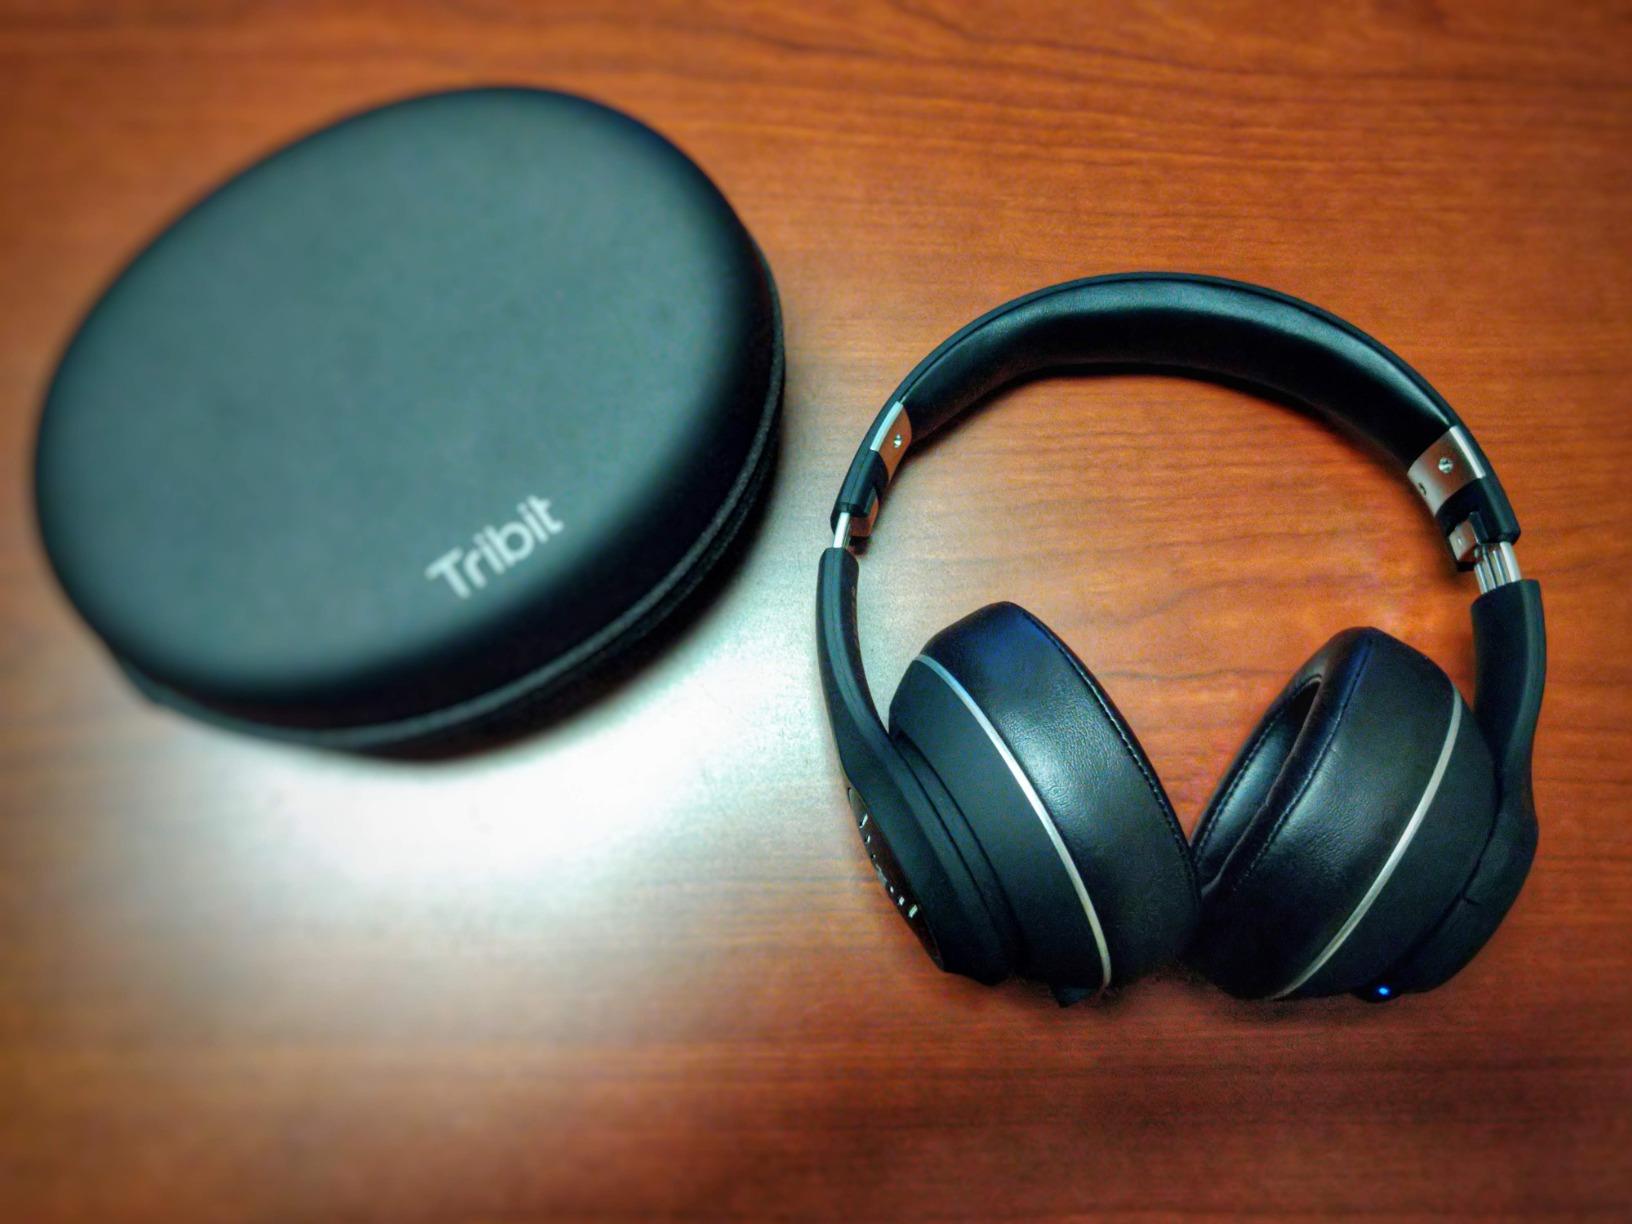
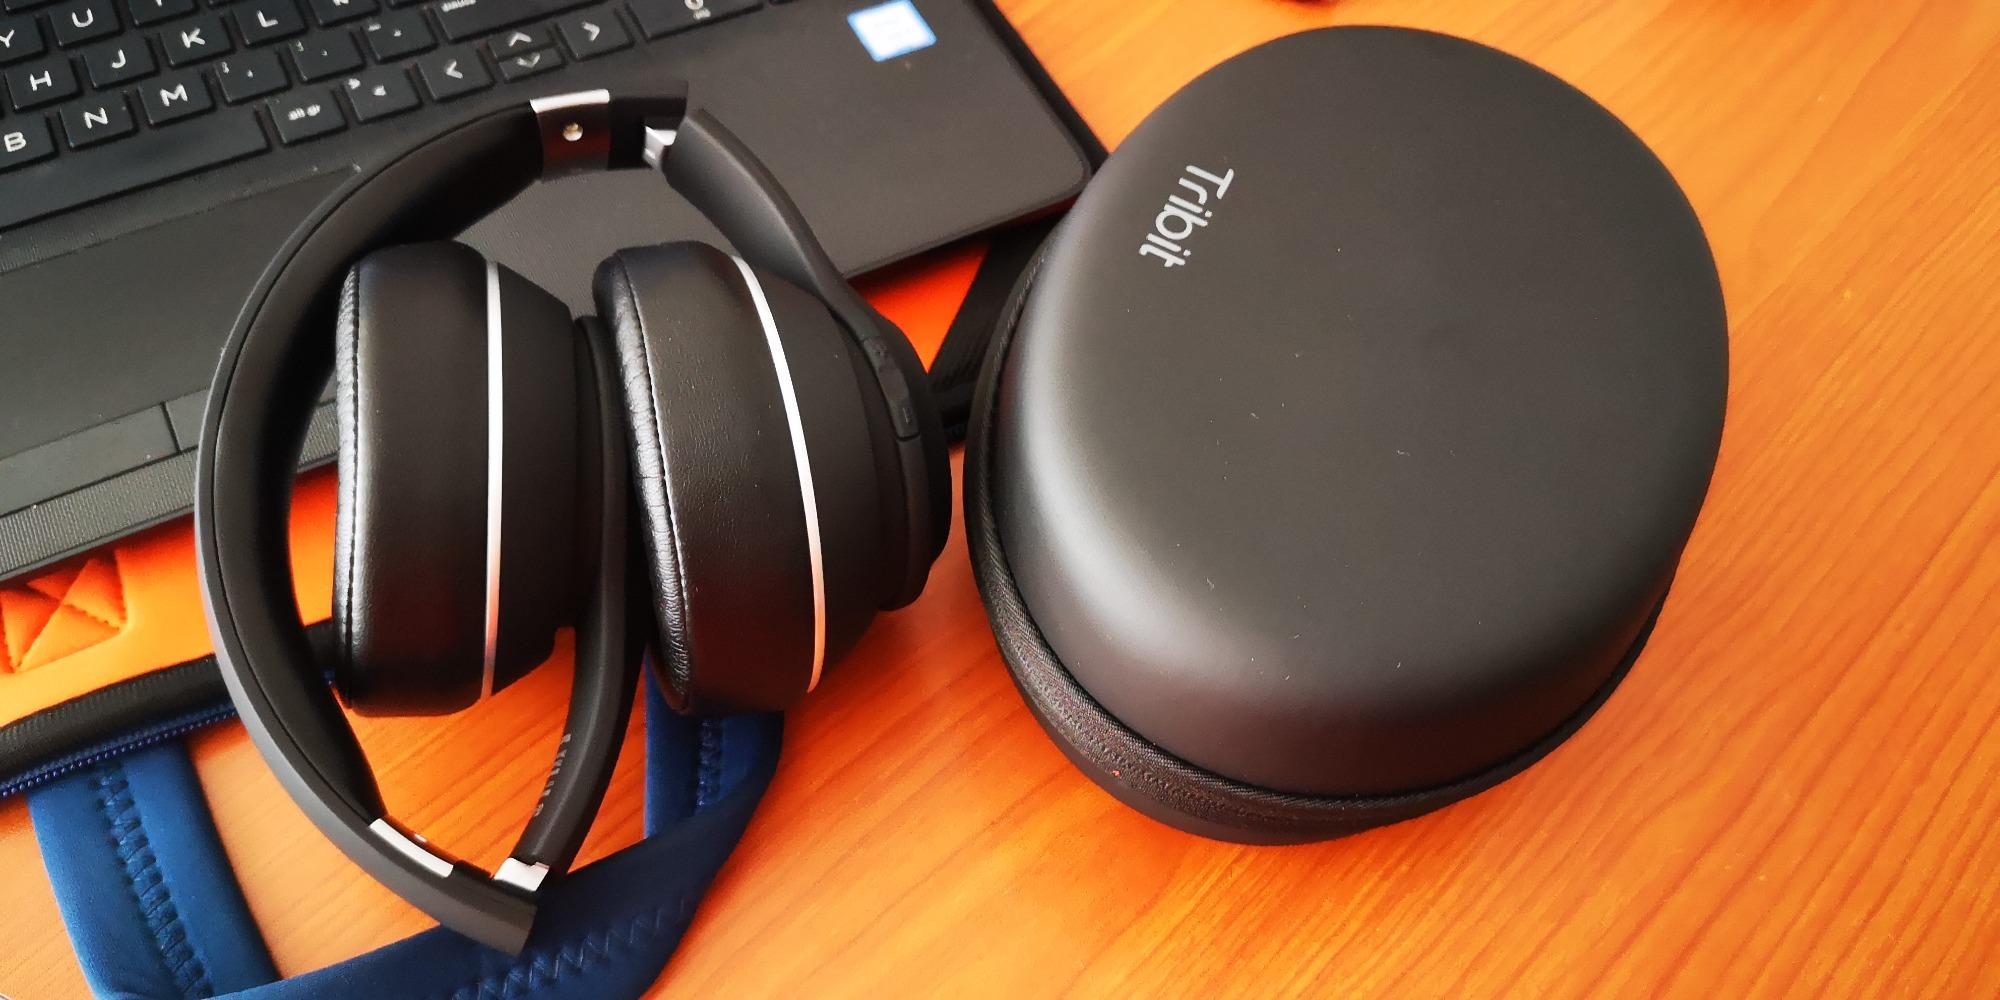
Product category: headphones
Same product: yes